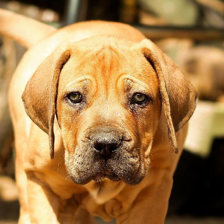
Label: animals